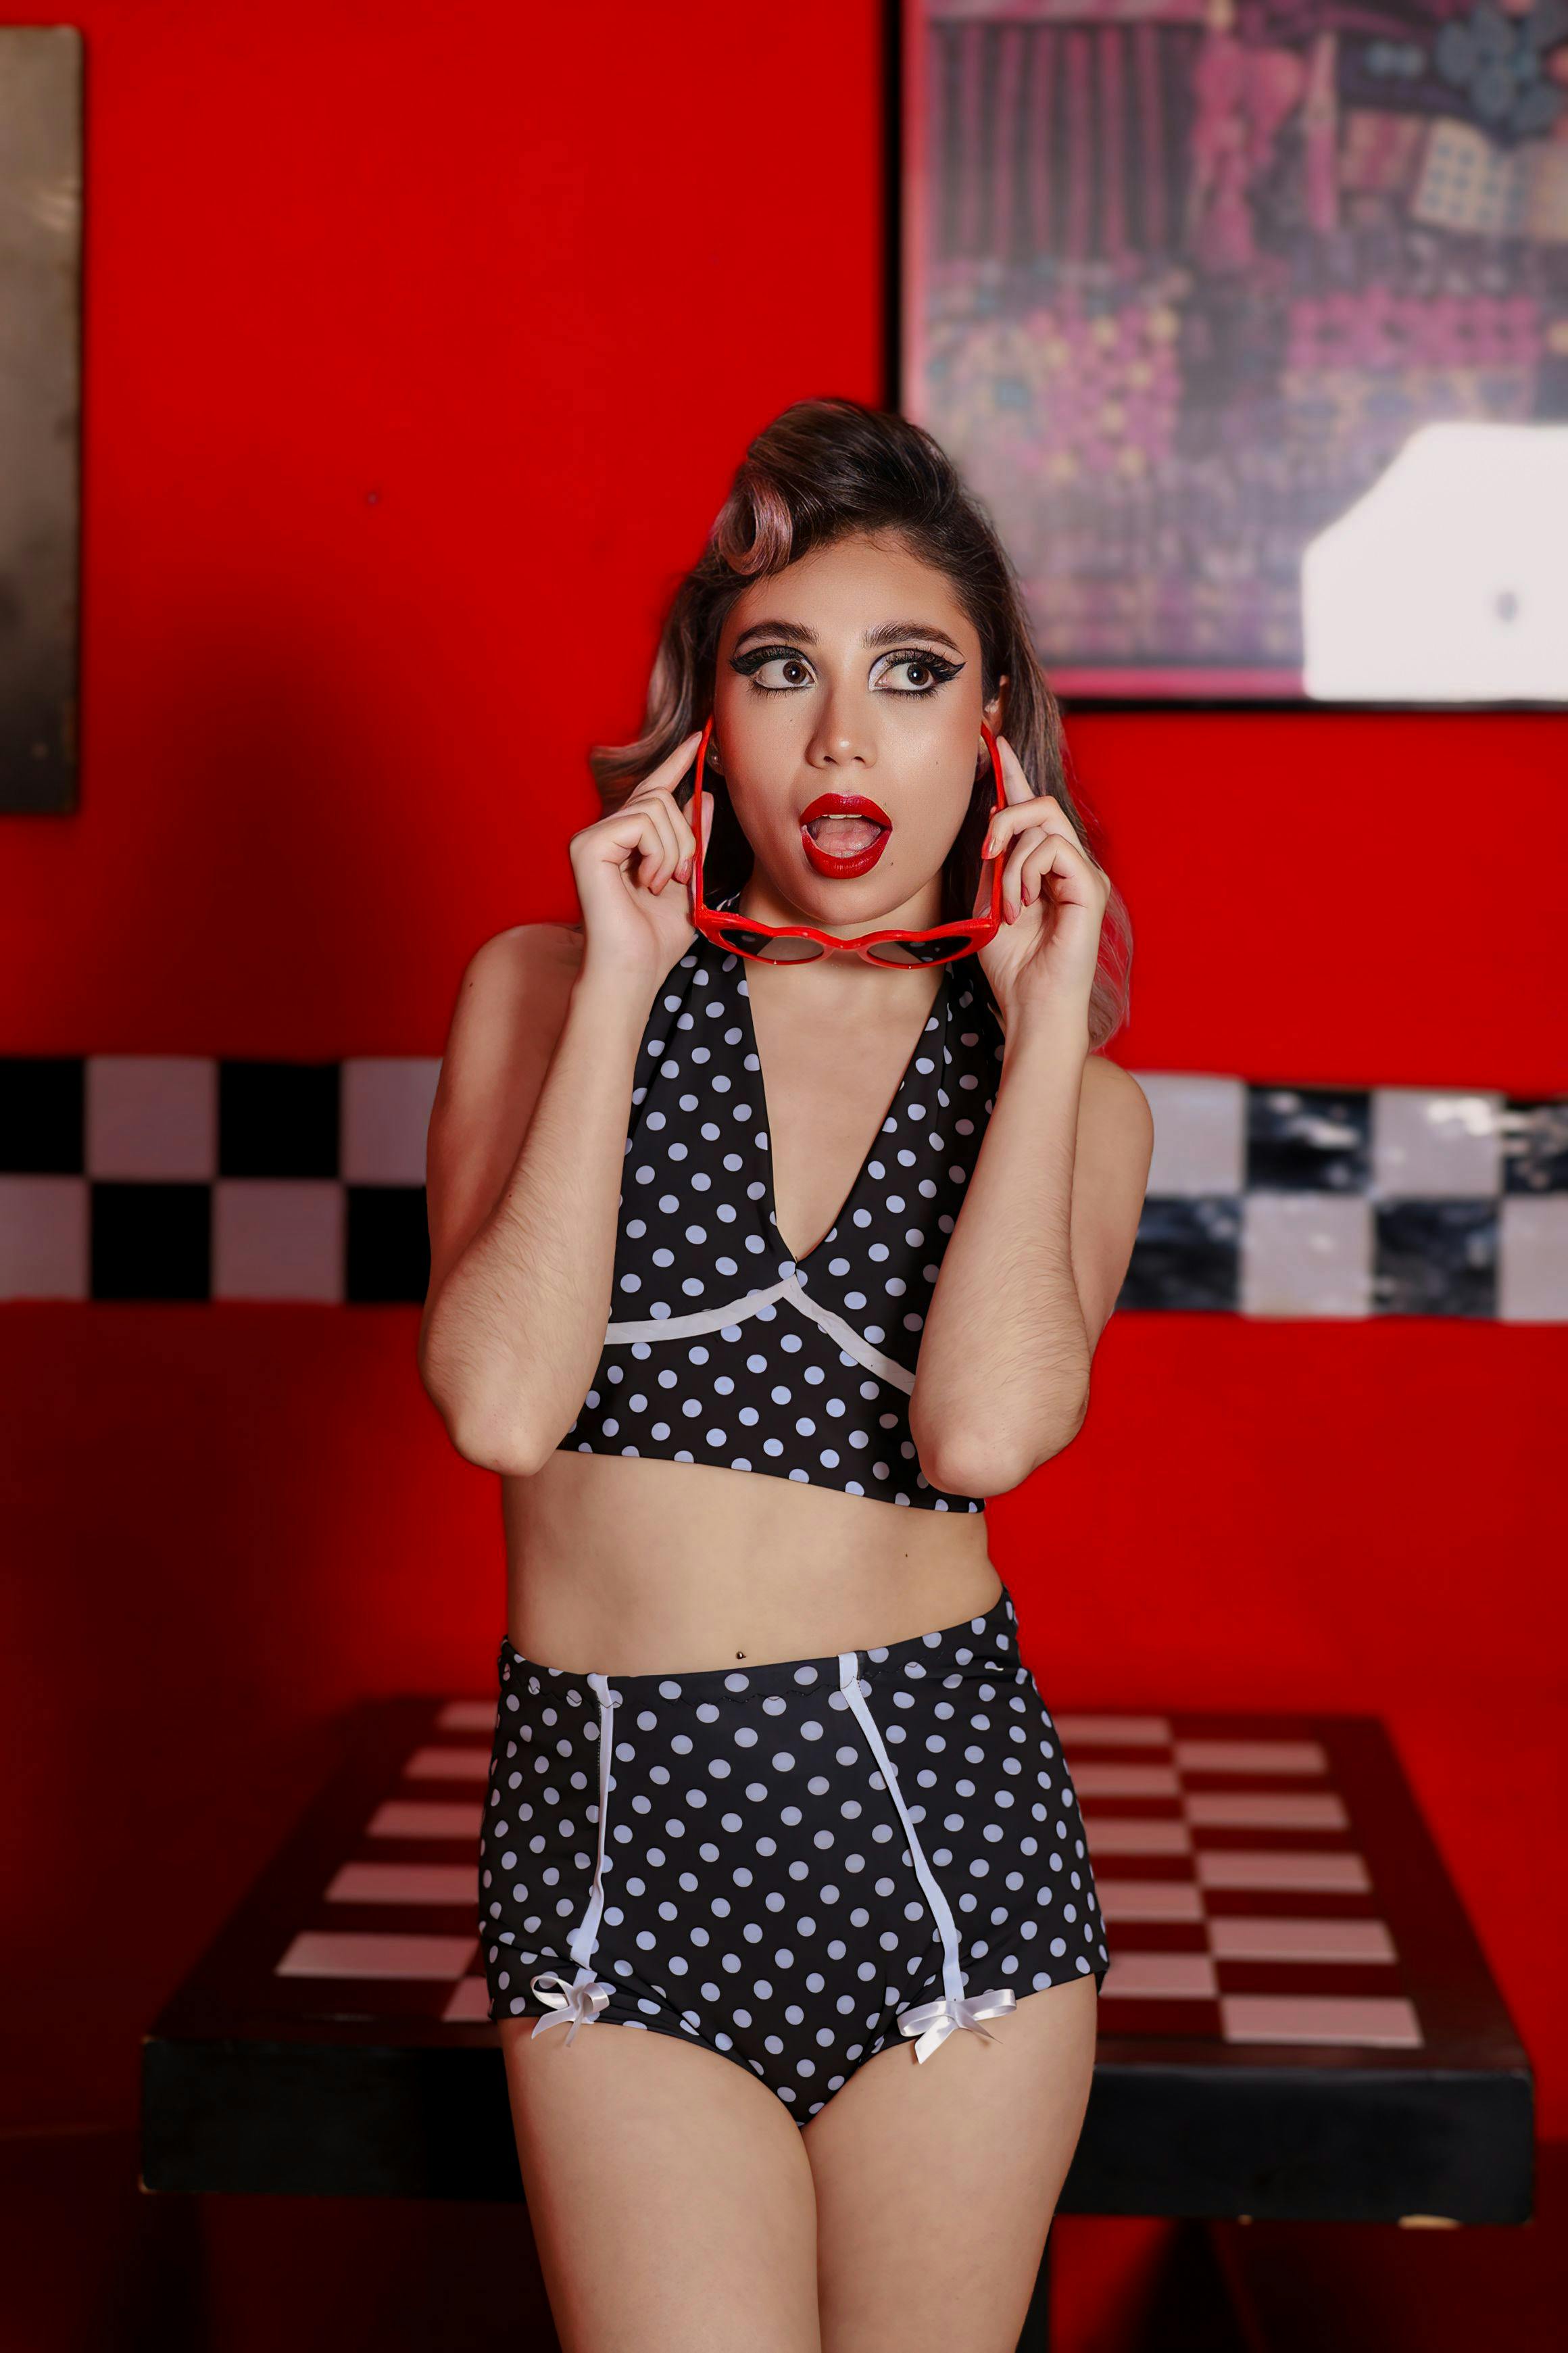
woman, fashion, waist, thigh, lipstick, flash photography, lingerie, lingerie top, basic pump, black hair, undergarment, trunk, fashion design, abdomen, beauty, human leg, knee, long hair, fashion model, fetish model, pattern, brown hair, sitting, navel, magenta, art model, latex, jewellery, entertainment, room, polka dot, bikini, leisure, photo shoot, agent provocateur